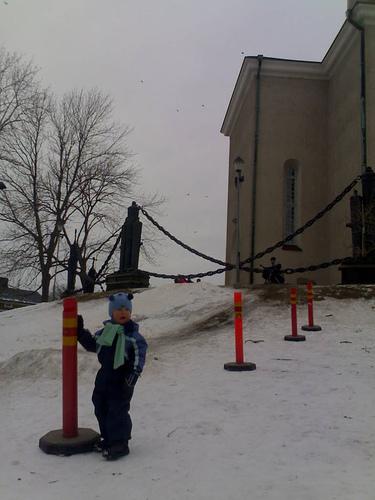
Weather: snow or frosty